Ilya Segalovich

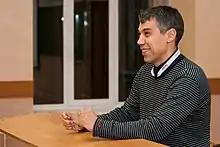
Segalovich in 2010

Ilya Valentinovich Segalovich (13 September 1964 – 27 July 2013) was a co-founder of Russian company Yandex. He was CTO and director of Yandex since 2000 until his death in 2013. Segalovich proposed the name “Yandex” for the search engine, derived from the idea of “Yet Another iNDEX”.